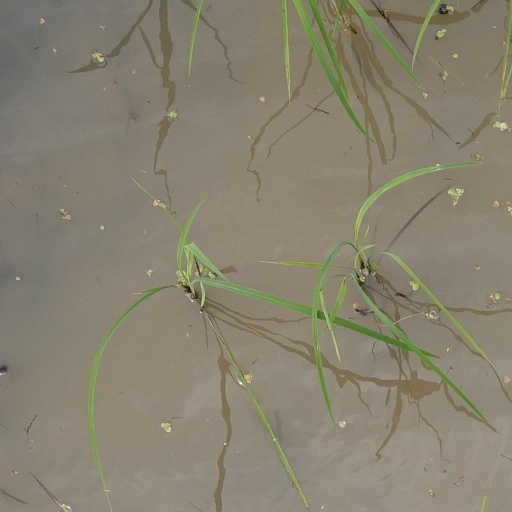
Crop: rice